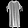
Label: Shirt